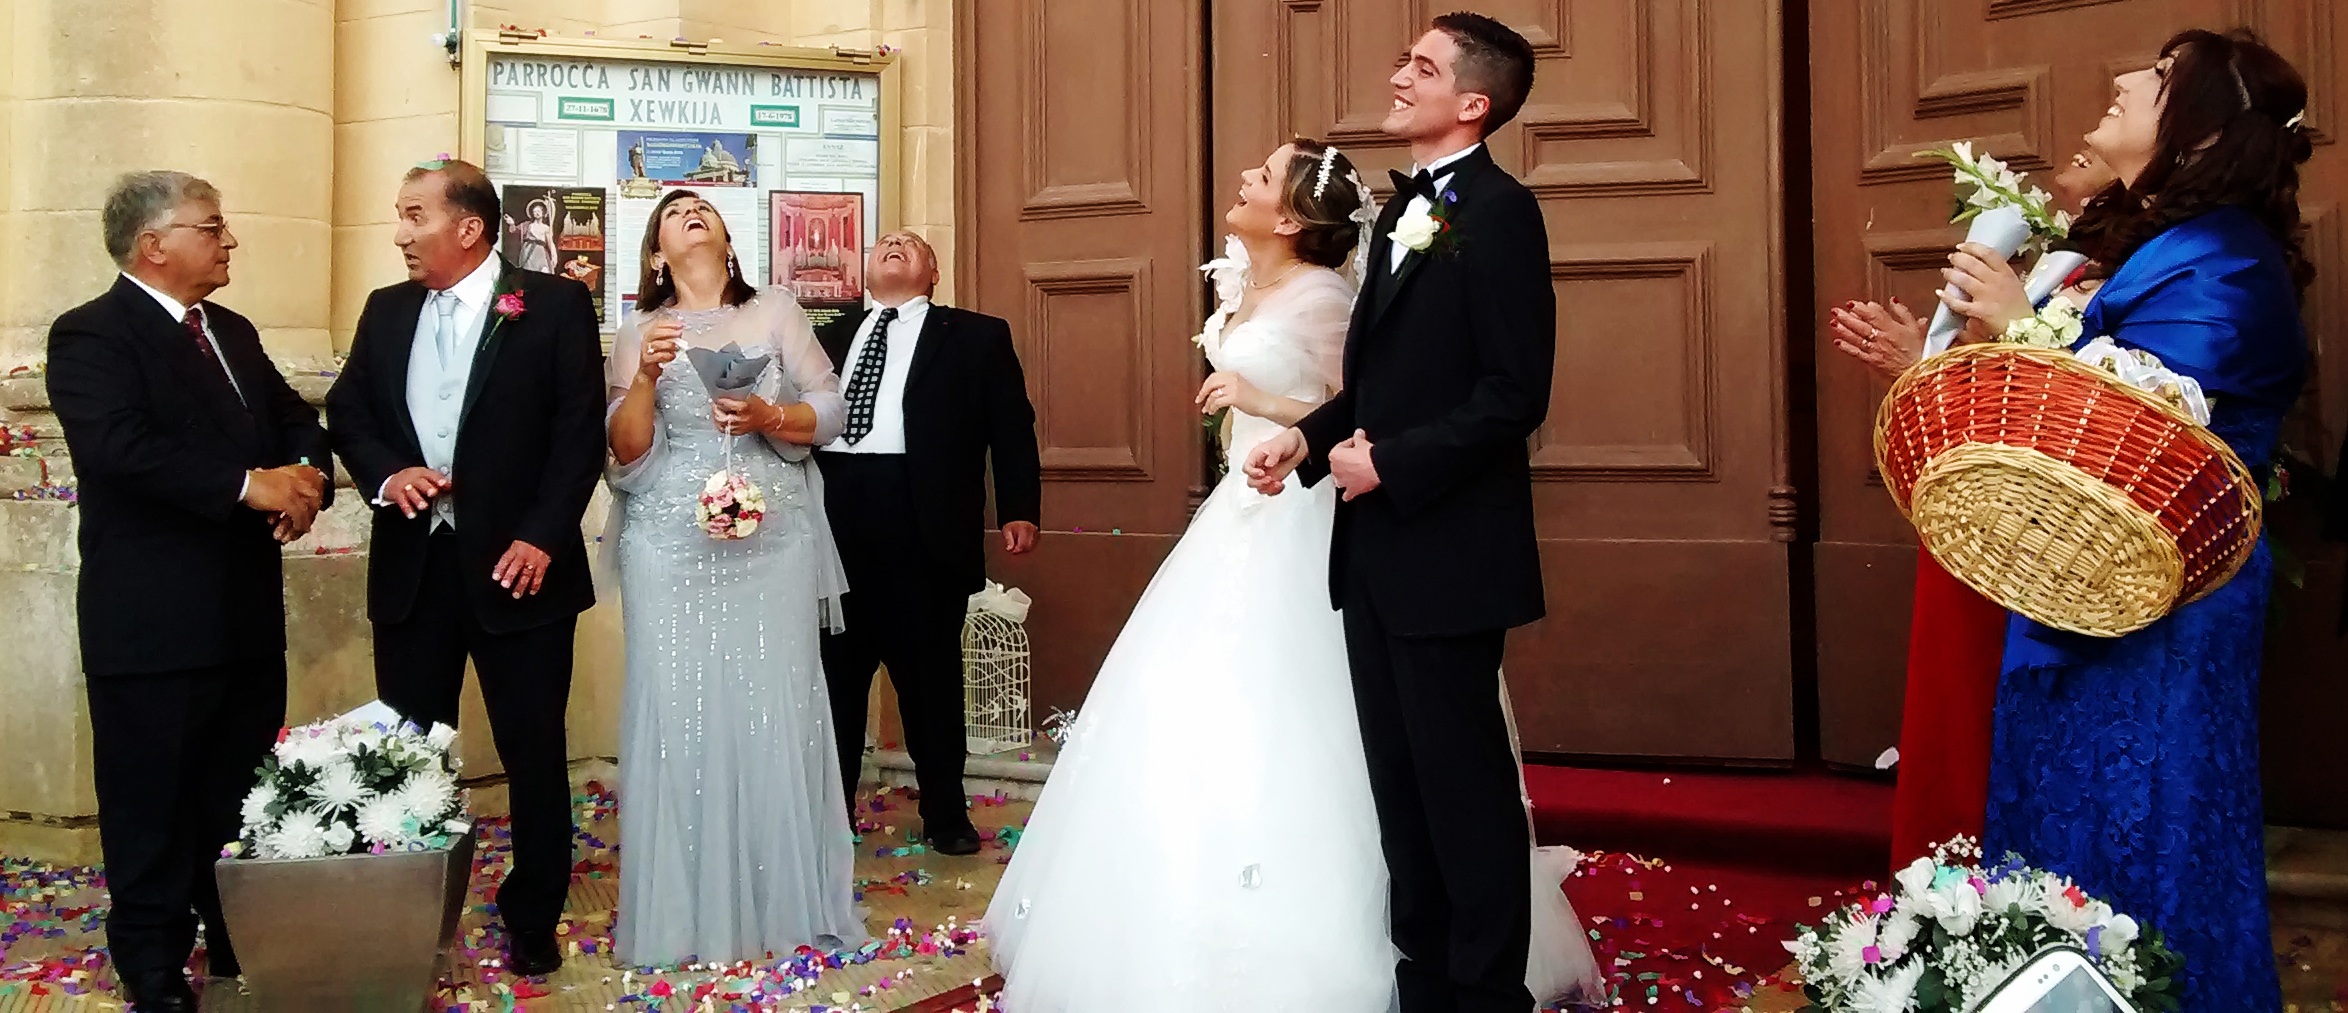
man, people, woman, ring, celebration, love, bouquet, couple, romance, romantic, commitment, church, together, wedding, wedding dress, bride, groom, married, marriage, celebrate, forever, family, ceremony, dress, friends, happy, relationship, tradition, traditional, gown, husband, bridal, quinceanera, wedding reception